Kevin Michael Richardson

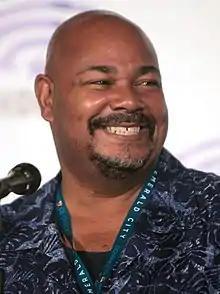
Richardson in 2016

Kevin Michael Richardson (born October 25, 1964) is an American actor. Known for his distinctively deep voice, he has mostly voiced villainous characters in animation and video games. In film, Richardson voiced Goro in "Mortal Kombat" (1995) and "" (2020), Captain Gantu in the "Lilo & Stitch" franchise, and Deus Ex Machina in "The Matrix Revolutions" (2003). He has also voiced characters on Seth MacFarlane's shows "Family Guy", "The Cleveland Show", and "American Dad!", as well as several characters on Matt Groening's shows "The Simpsons" and "Futurama".